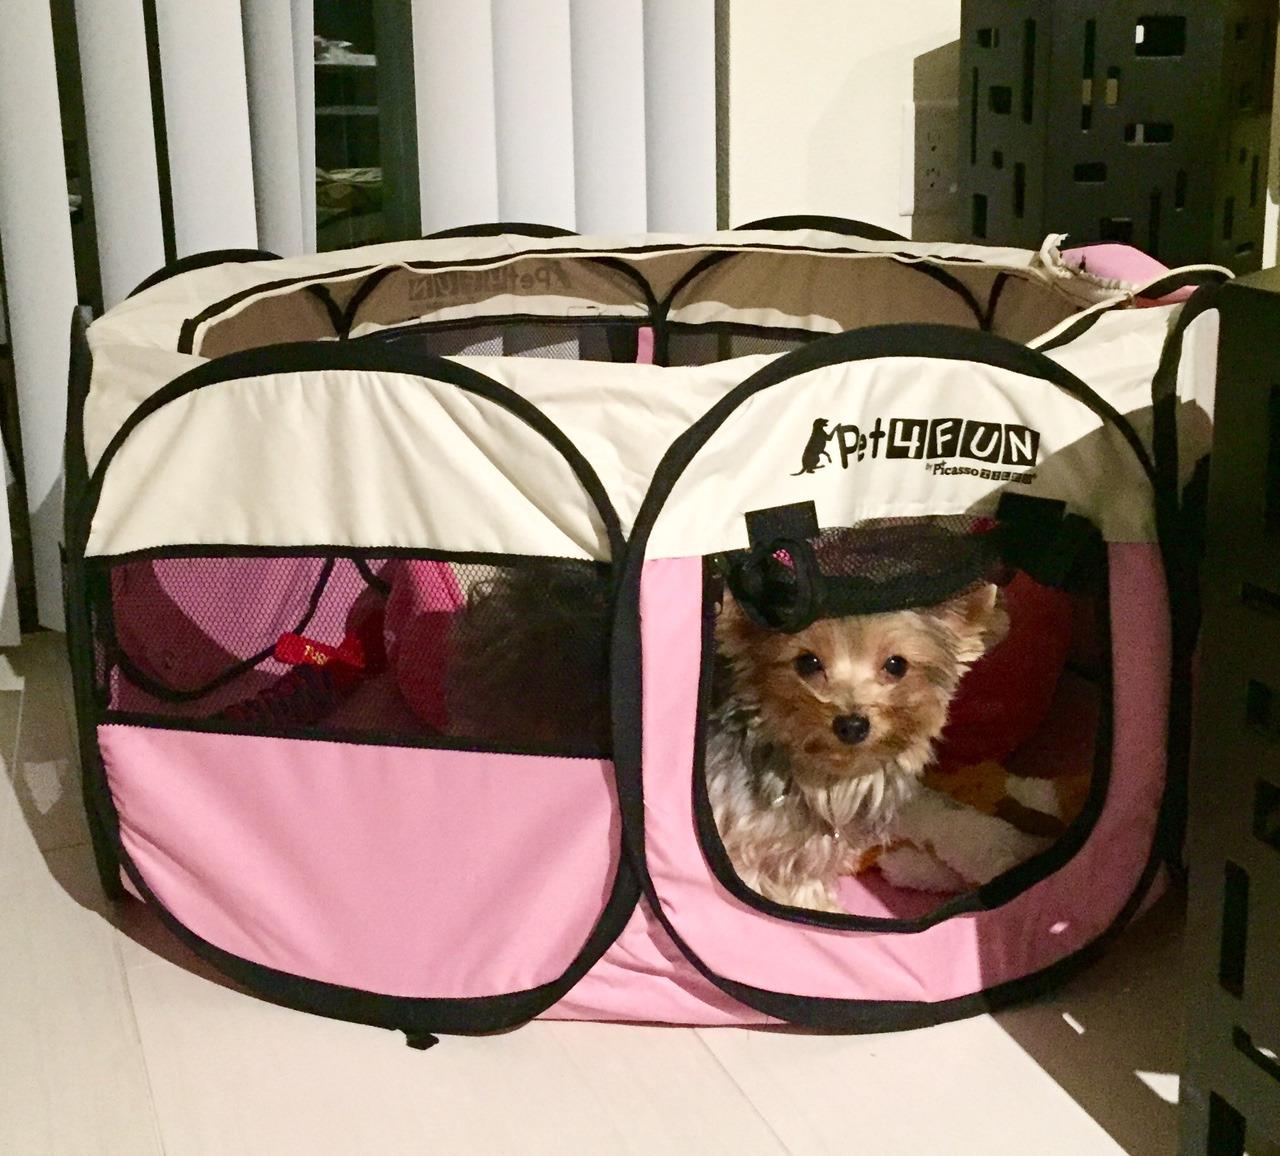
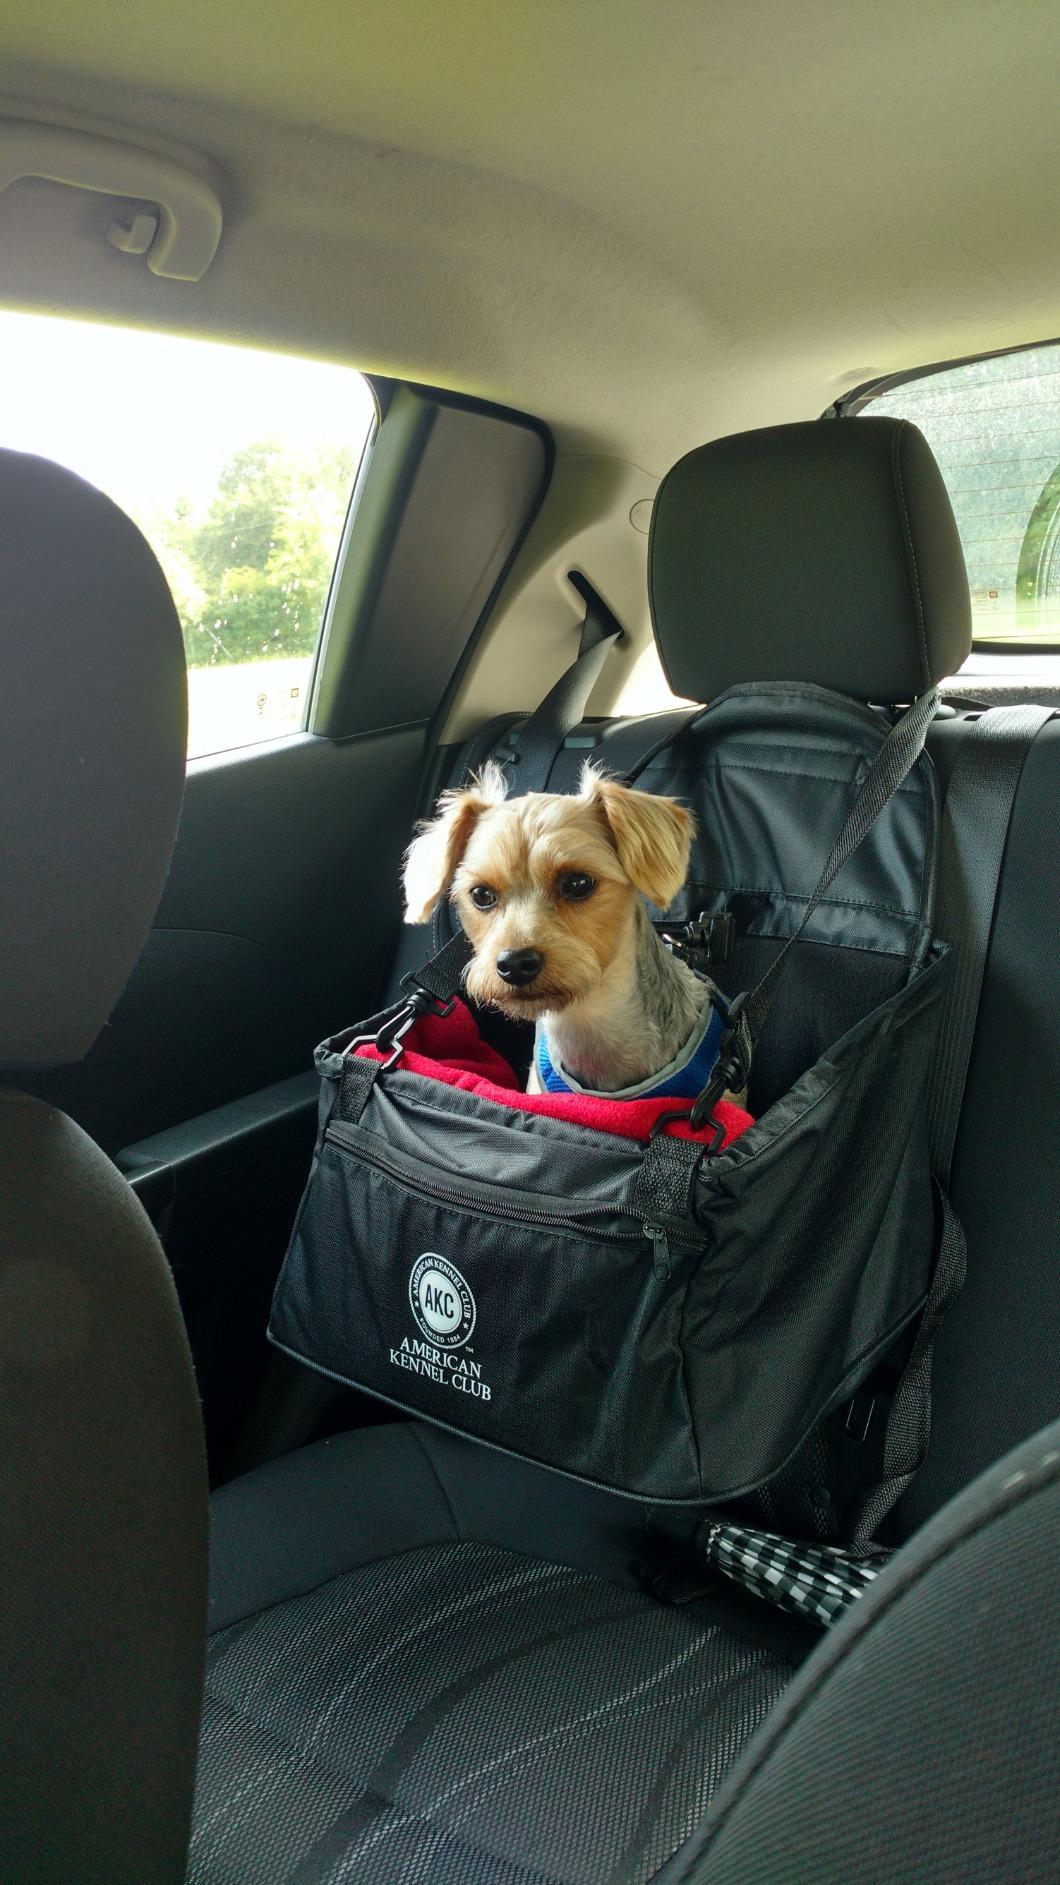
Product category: items_kennel
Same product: no